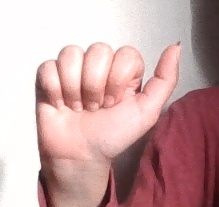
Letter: dhad